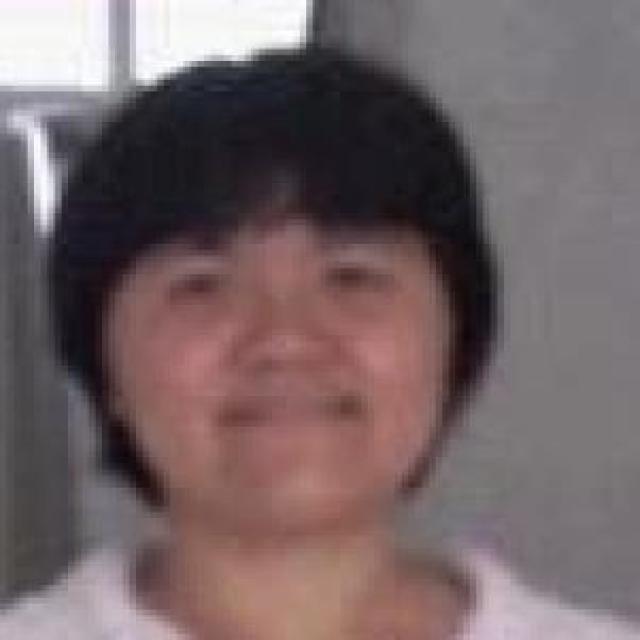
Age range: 21-44